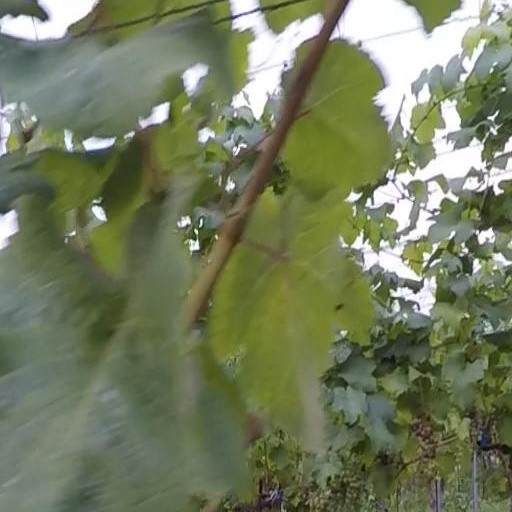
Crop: grape